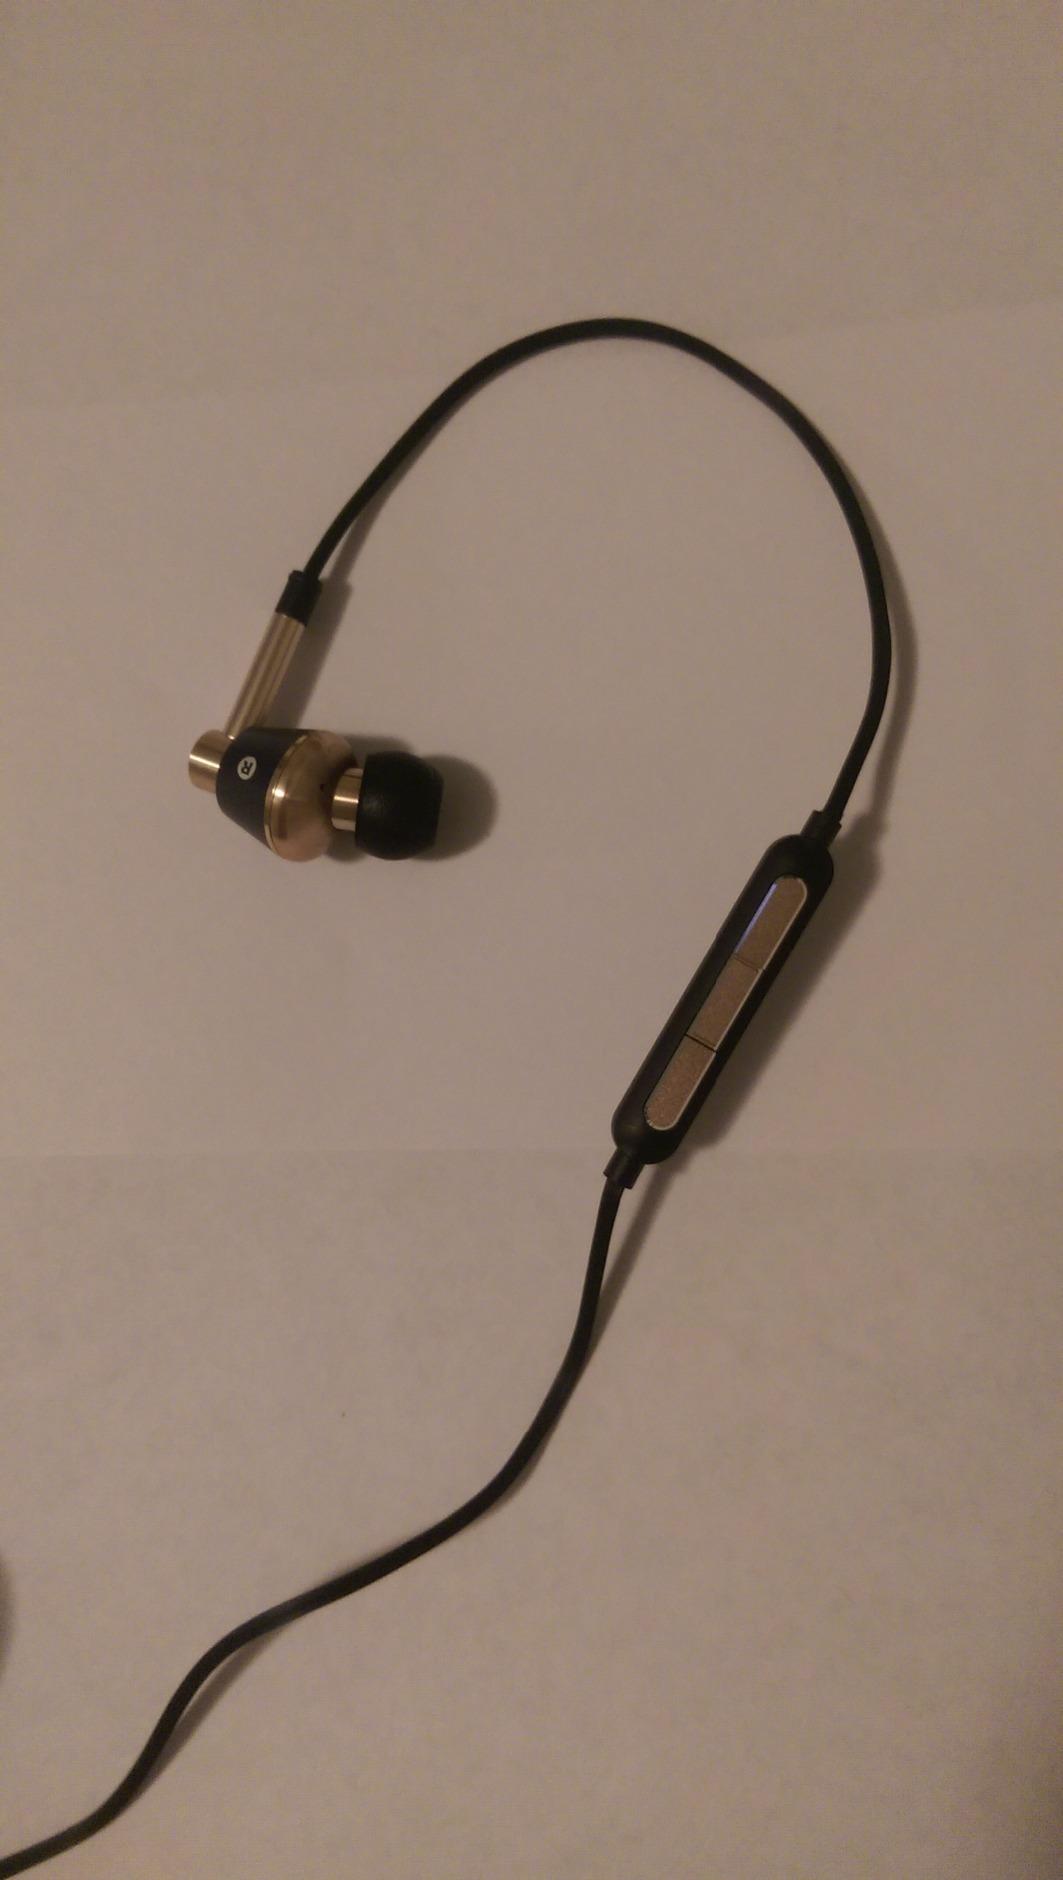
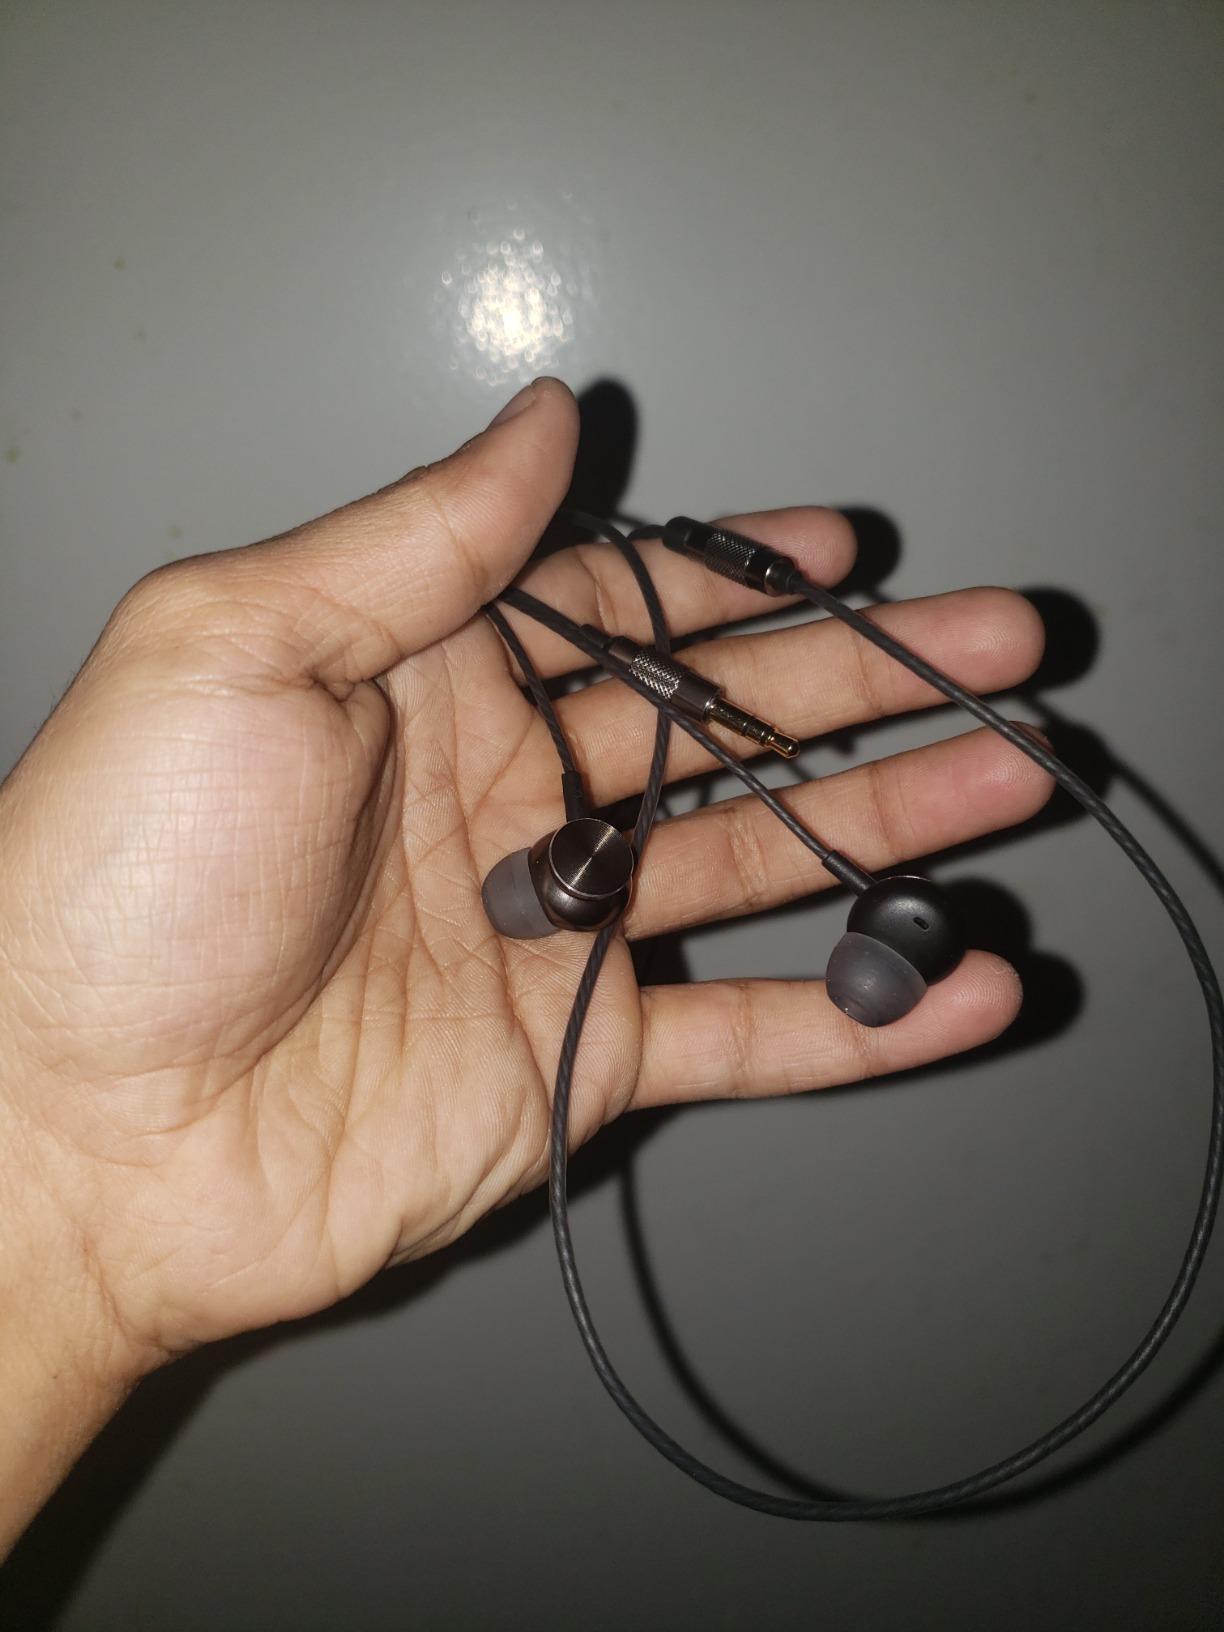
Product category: headphones
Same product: no